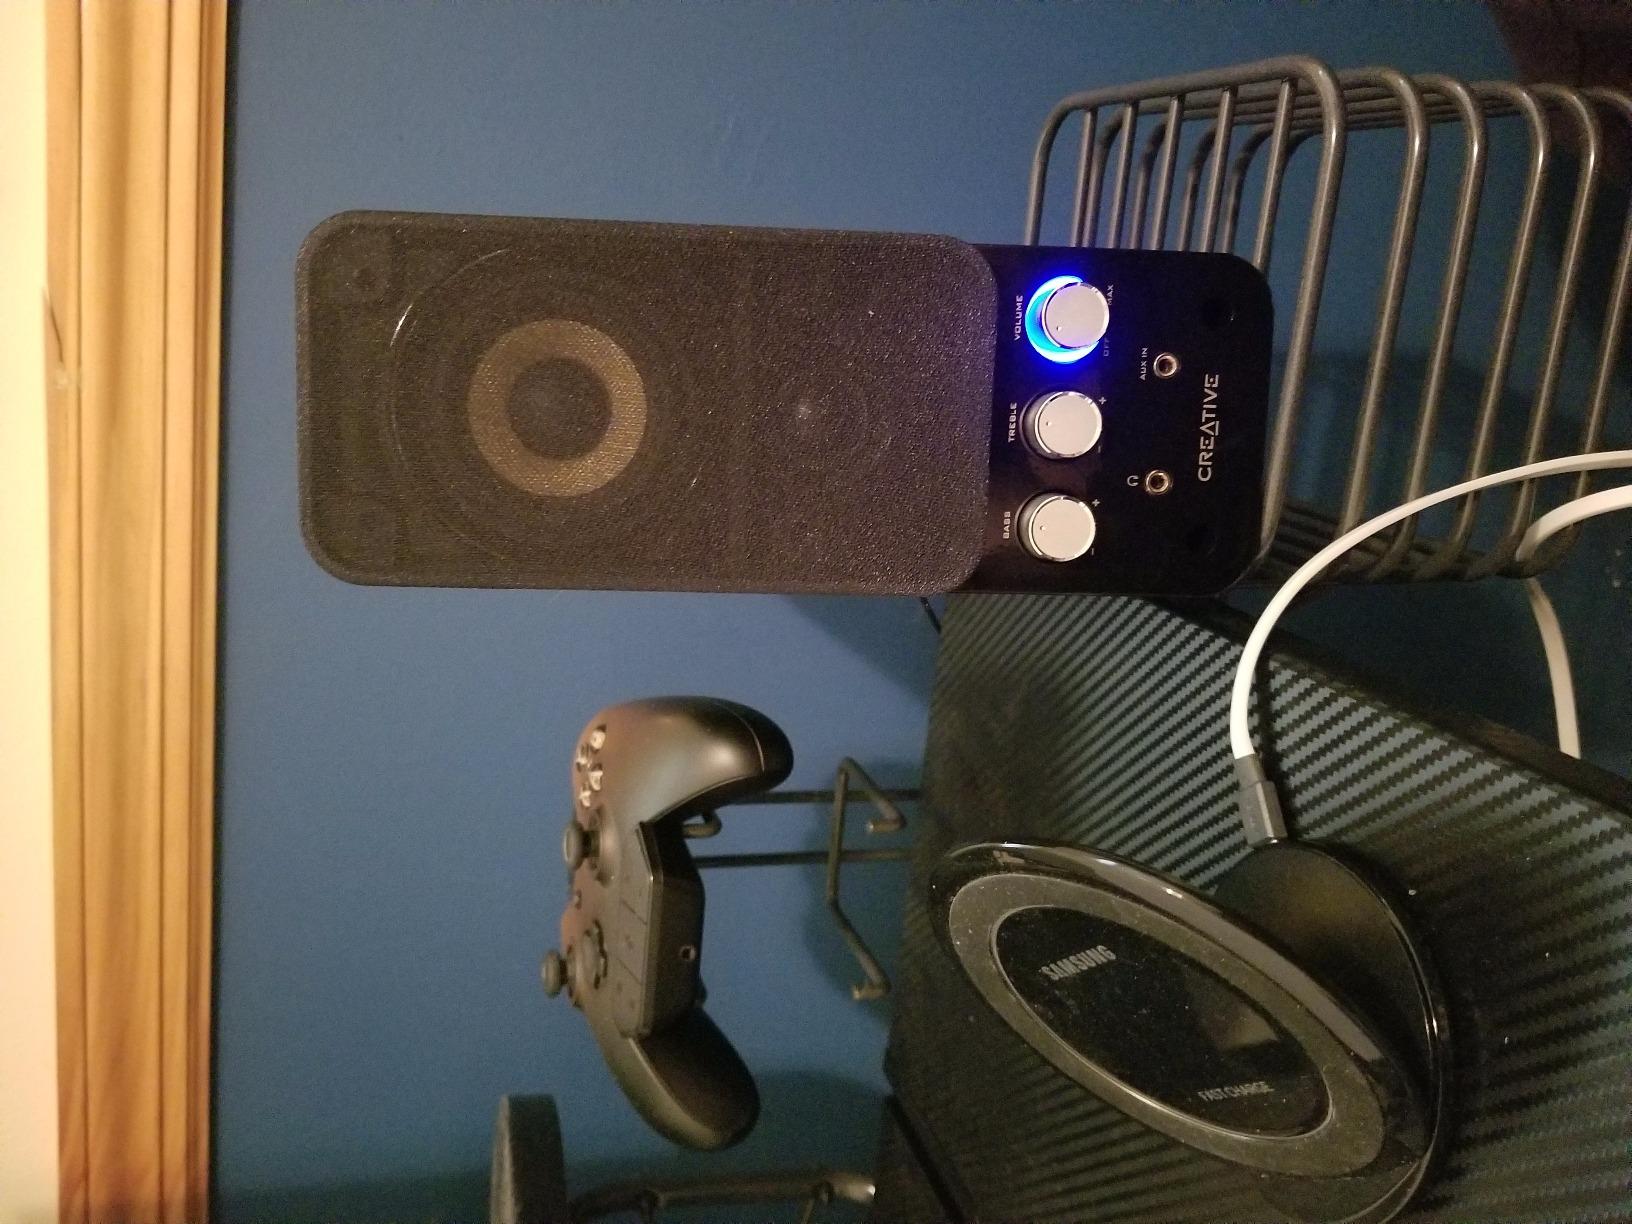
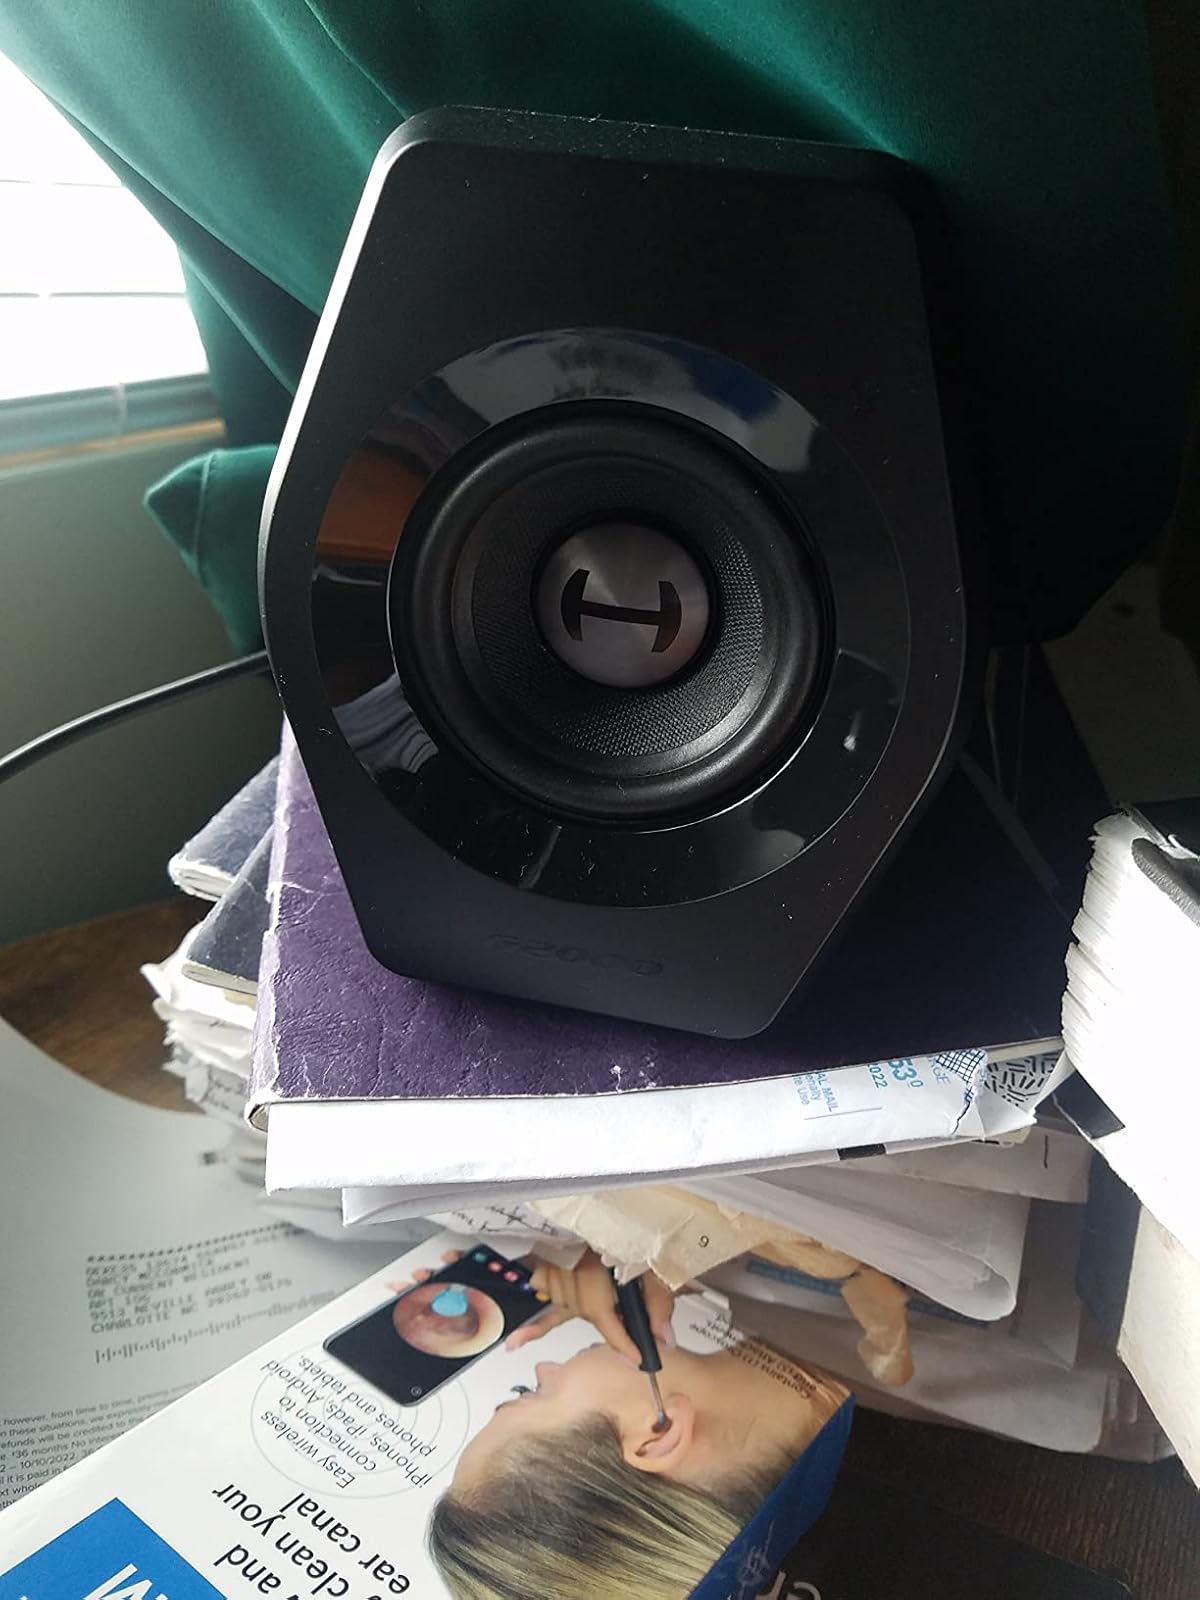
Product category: speaker
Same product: no